Answer in natural language. Which object is closer to the camera taking this photo, Window (highlighted by a blue box) or scenic landscape wall decor photo (highlighted by a green box)? Choose between the following options: Window (highlighted by a blue box) or scenic landscape wall decor photo (highlighted by a green box)
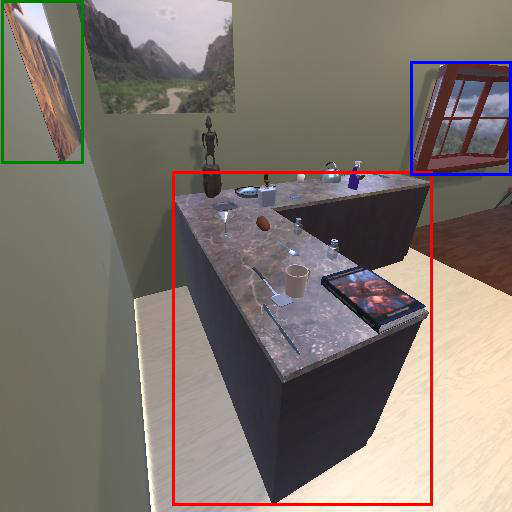
<answer>scenic landscape wall decor photo (highlighted by a green box)</answer>